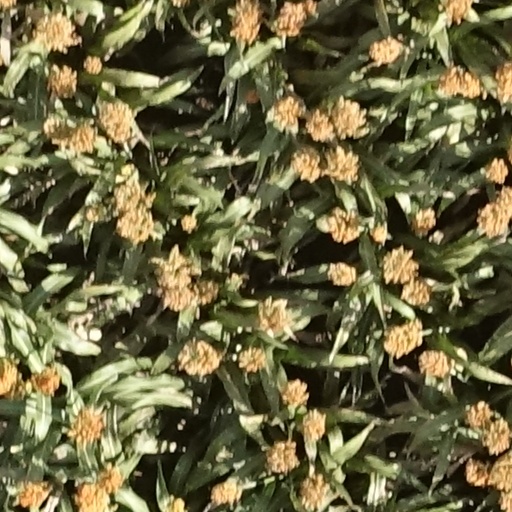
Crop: sorghum